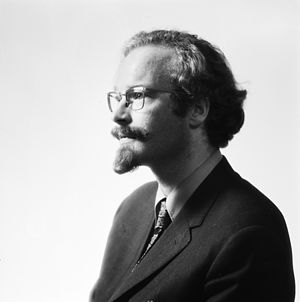
Doblougprisen / Prismodtagere
Knut Ødegård
Doblougprisen er en nordisk litteraturpris som uddeles af Svenska Akademien. Prisen uddeles i en norsk og en svensk portion til hhv. norske og svenske skønlitterære forfattere eller forskere indenfor litteraturhistorie. Prissummen er 2 * 150.000 svenske kroner.